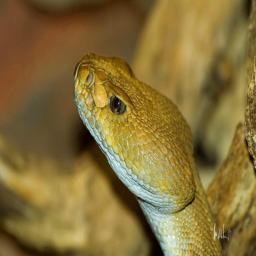
Animal: snakes